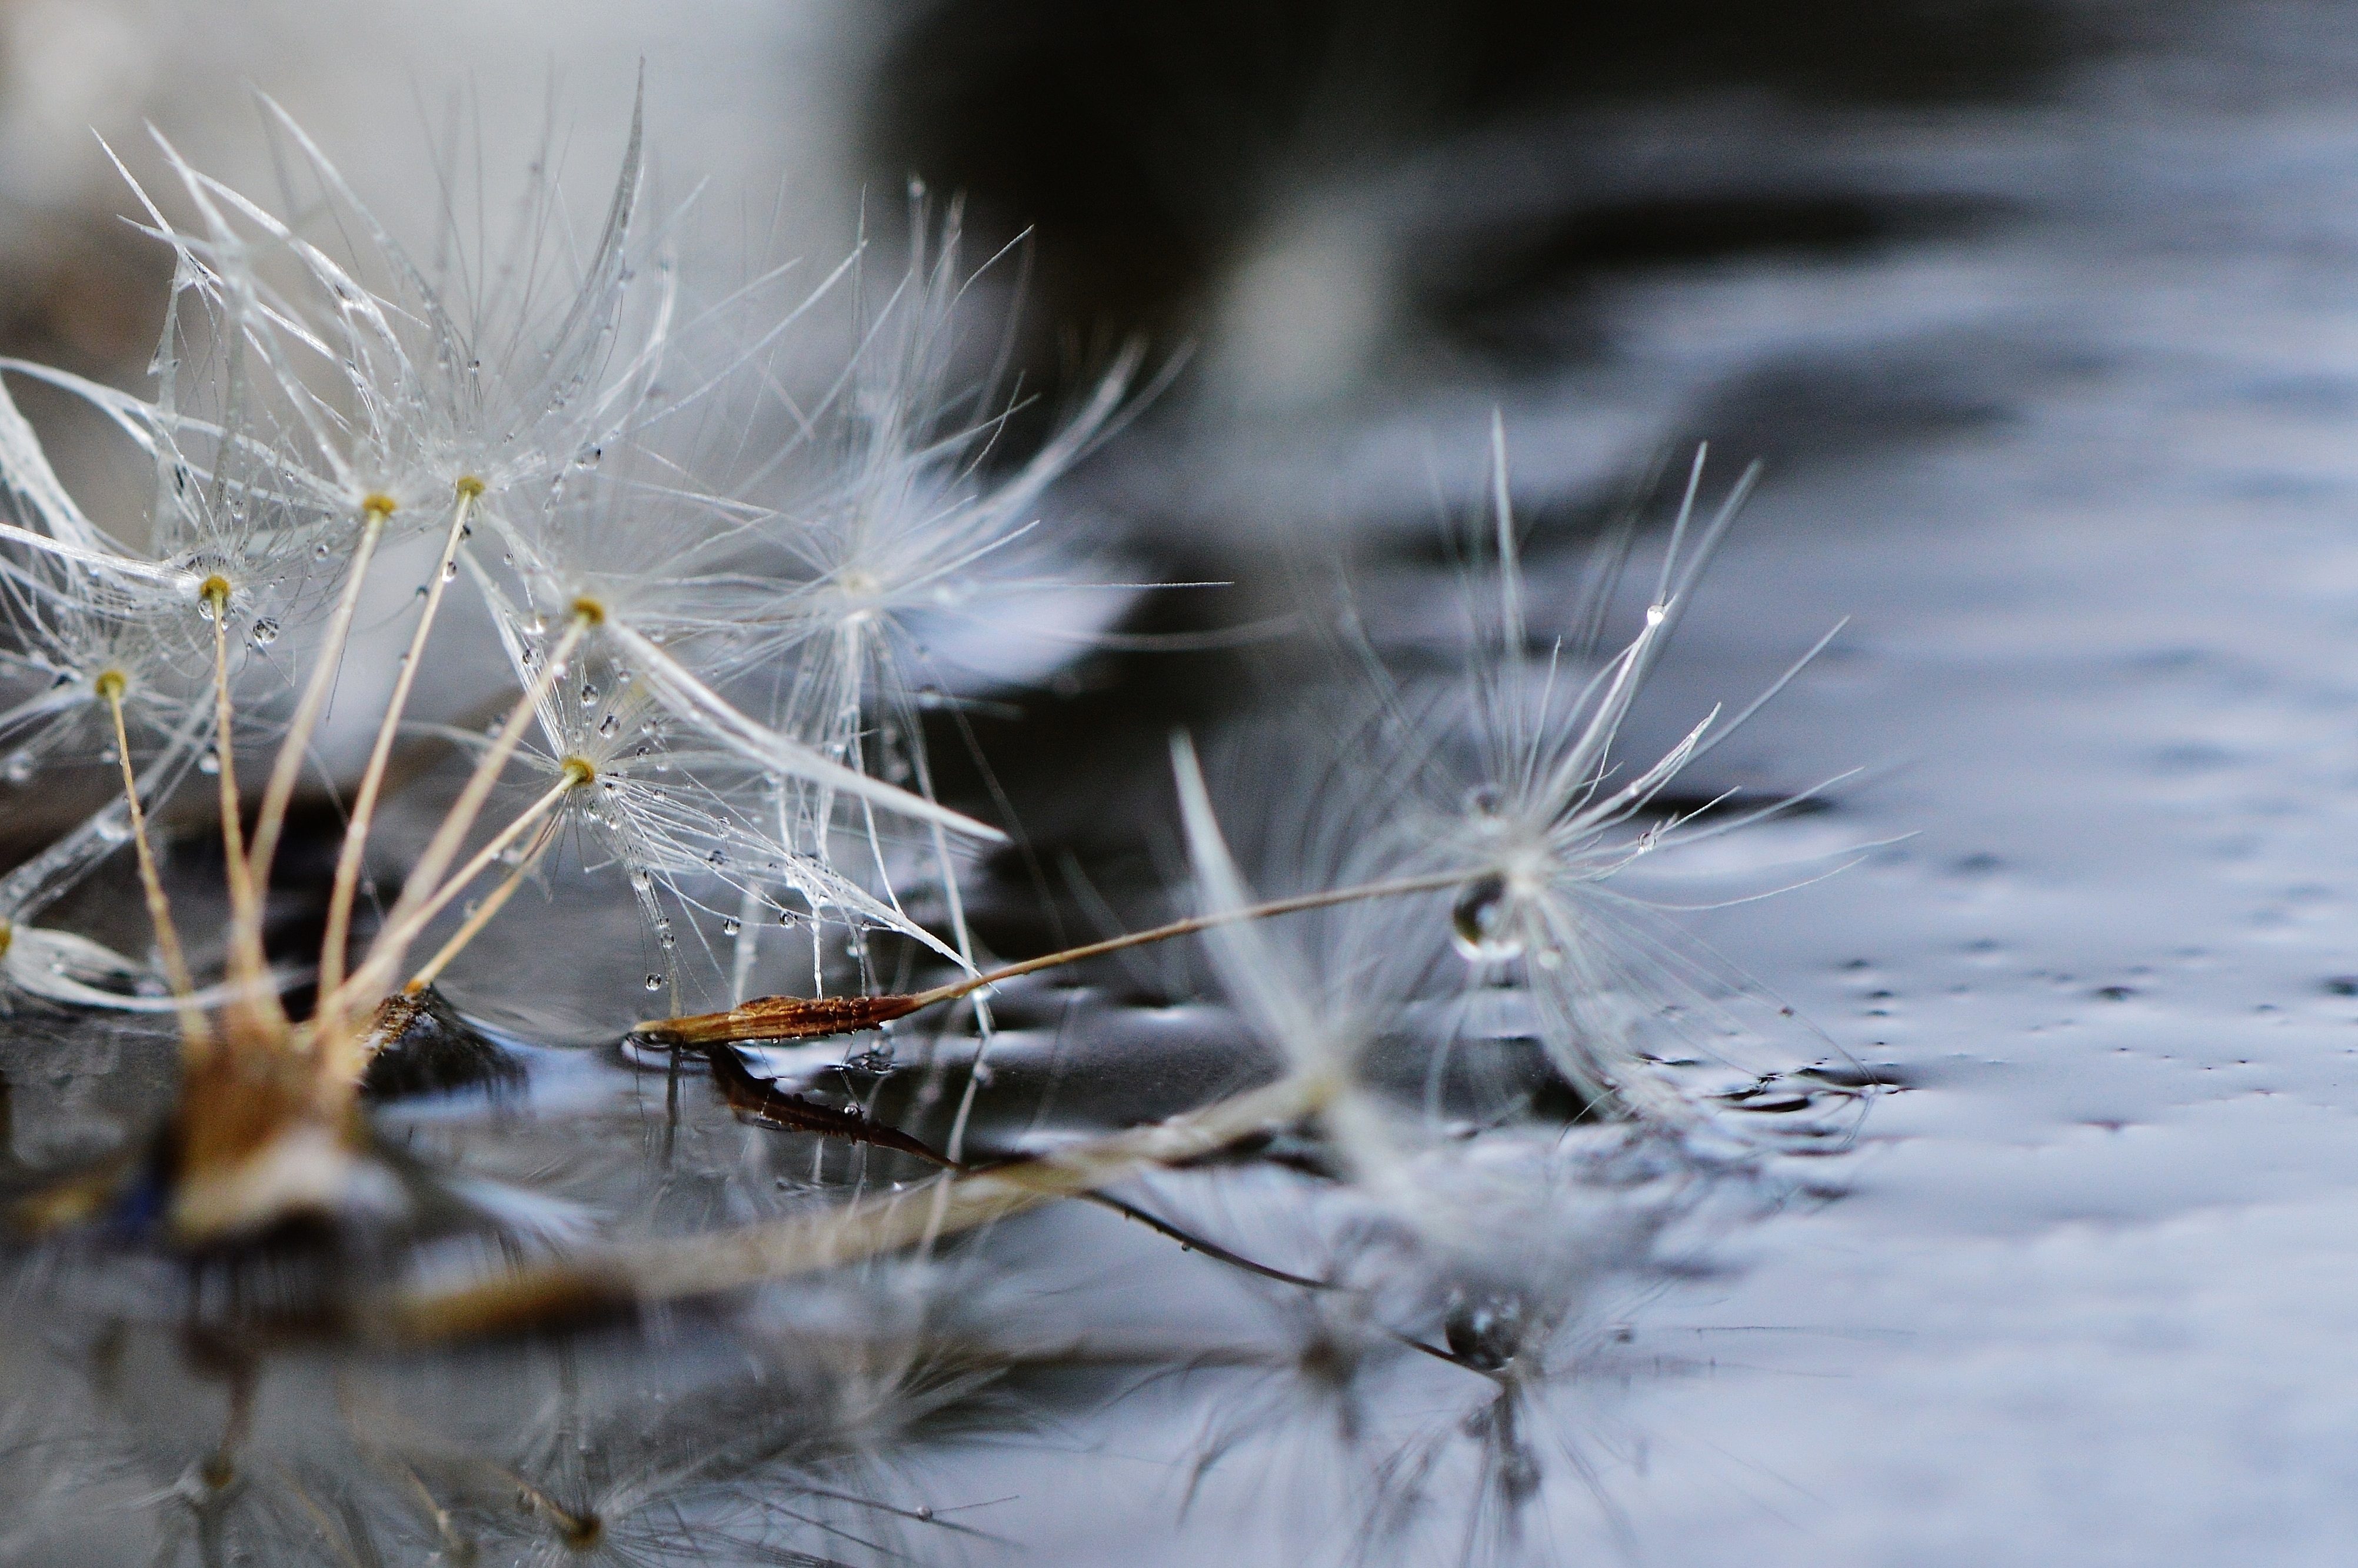
water, nature, grass, branch, snow, winter, plant, photography, dandelion, rain, leaf, flower, frost, wet, close, flora, wild flower, drip, close up, pointed flower, mirroring, macro photography, flowering plant, daisy family, grass family, thorns spines and prickles